Pterostylis major

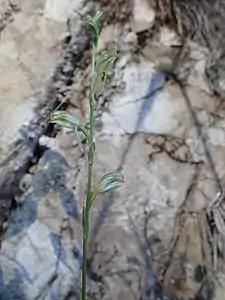
"Pterostylis major" habit in the Copeland Tops S.C.A.

Pterostylis major is a terrestrial, perennial, deciduous, herb with an underground tuber. Non-flowering plants have a rosette of between three and six leaves, each leaf long and wide on a stalk high. Flowering plants lack a rosette but have up to eleven flowers on a flowering spike high with between five and seven linear to lance-shaped stem leaves which are long and wide. The flowers are well-spaced, long, wide and translucent bright green with darker green stripes. The dorsal sepal and petals are joined to form a hood called the "galea" over the column. The dorsal sepal is long and shallowly curved. The petals are oblong, long, about wide and are also shallowly curved. The lateral sepals are fused to form a single structure long and wide with a central notch deep. The labellum is egg-shaped to oblong, long, wide, pale to yellowish green with a brown to blackish line along the middle. Flowering occurs from April to September.